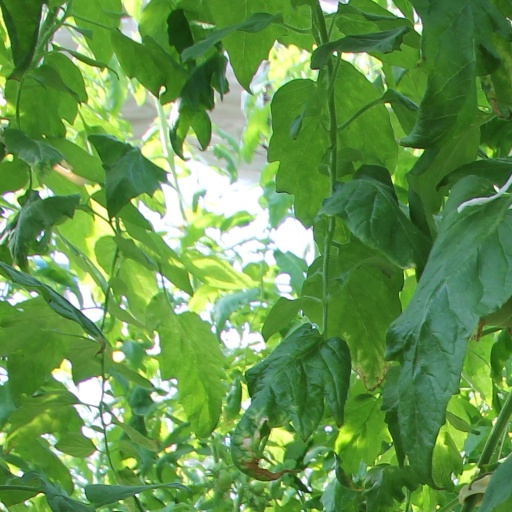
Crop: tomato